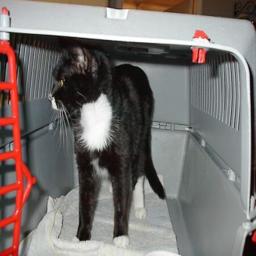
Animal: cats